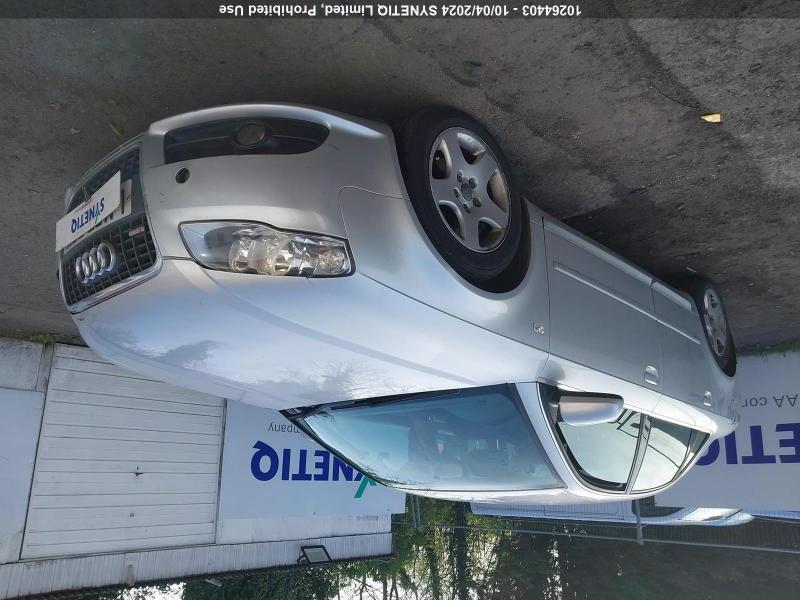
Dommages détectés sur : pare-choc avant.
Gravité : mineur